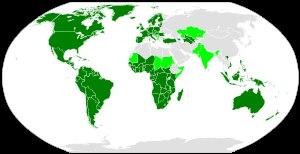
L'alphabet latin est un alphabet bicaméral comportant vingt-six lettres de base, principalement utilisé pour écrire les langues d’Europe de l'Ouest, d'Europe du Nord et d'Europe centrale, ainsi que les langues de nombreux pays qui ont été exposés à une forte influence européenne, notamment à travers la colonisation européenne des Amériques, de l'Afrique et de l'Océanie.
L'histoire de l'alphabet remonte au système d'écriture consonantique par les langues sémitiques du levant, au deuxième millénaire avant notre ère. Plus ou moins toutes les écritures alphabétiques du monde sont issues du même proto-alphabet sémitique. Ses propres origines proviennent d'une écriture dite protosinaïtique développée en Égypte ancienne pour transcrire la langue des travailleurs sémitiques en Égypte. Cette écriture a été influencée par l'écriture hiératique, une écriture cursive liée aux hiéroglyphes.